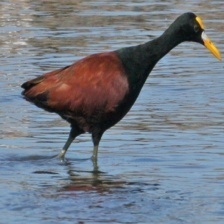
Species: NORTHERN JACANA
Scientific name: JACANA SPINOSA